NSB El 7

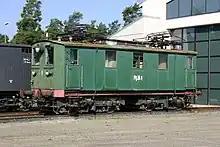
The preserved 7.2501

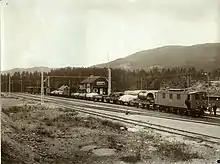
El 7-hauled train at Tinnoset Station in 1911

When two of the locos (no. 1 and 3) were transferred to Norwegian State Railways in 1920 after NSB took over the Tinnoset Line, where they were designated El 7 and numbered 2501 and 2502. Number 1 was sold back to Norsk Transport in 1932 while number 3 was transferred to Narvik in 1927 after it had been converted from 10 to 15 kV. It returned to Drammen in 1936 and remained there until it was taken out of service in 1956; RjB 6 was retired in 1960, the rest remained in service with Norsk Transport in 1966 when they were replaced with NSB El 1 (given numbers 14 and 15). No. 2501 is retained at the Norwegian Railway Museum.